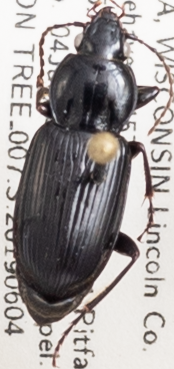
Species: Pterostichus mutus
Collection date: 2019-06-04
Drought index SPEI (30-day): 1.28
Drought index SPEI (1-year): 2.09
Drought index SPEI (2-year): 1.69